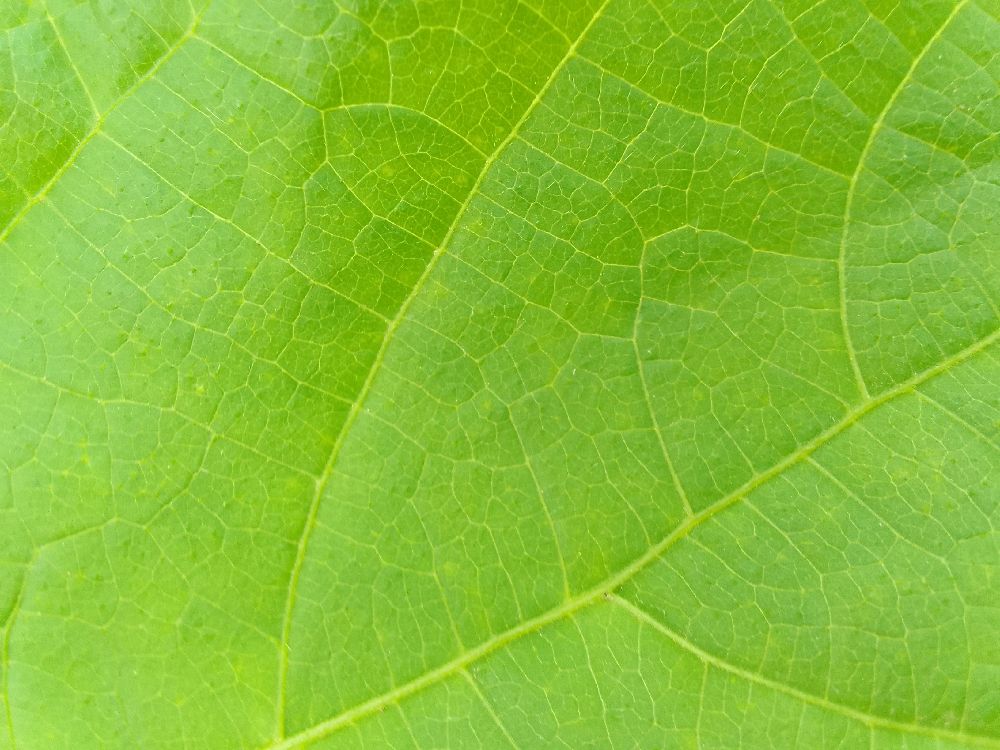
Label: healthy